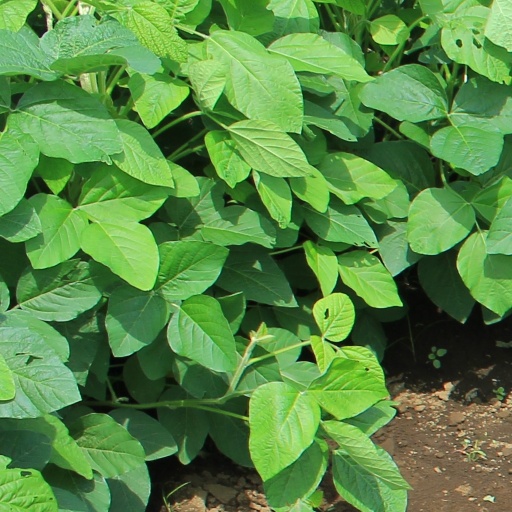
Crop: soybean